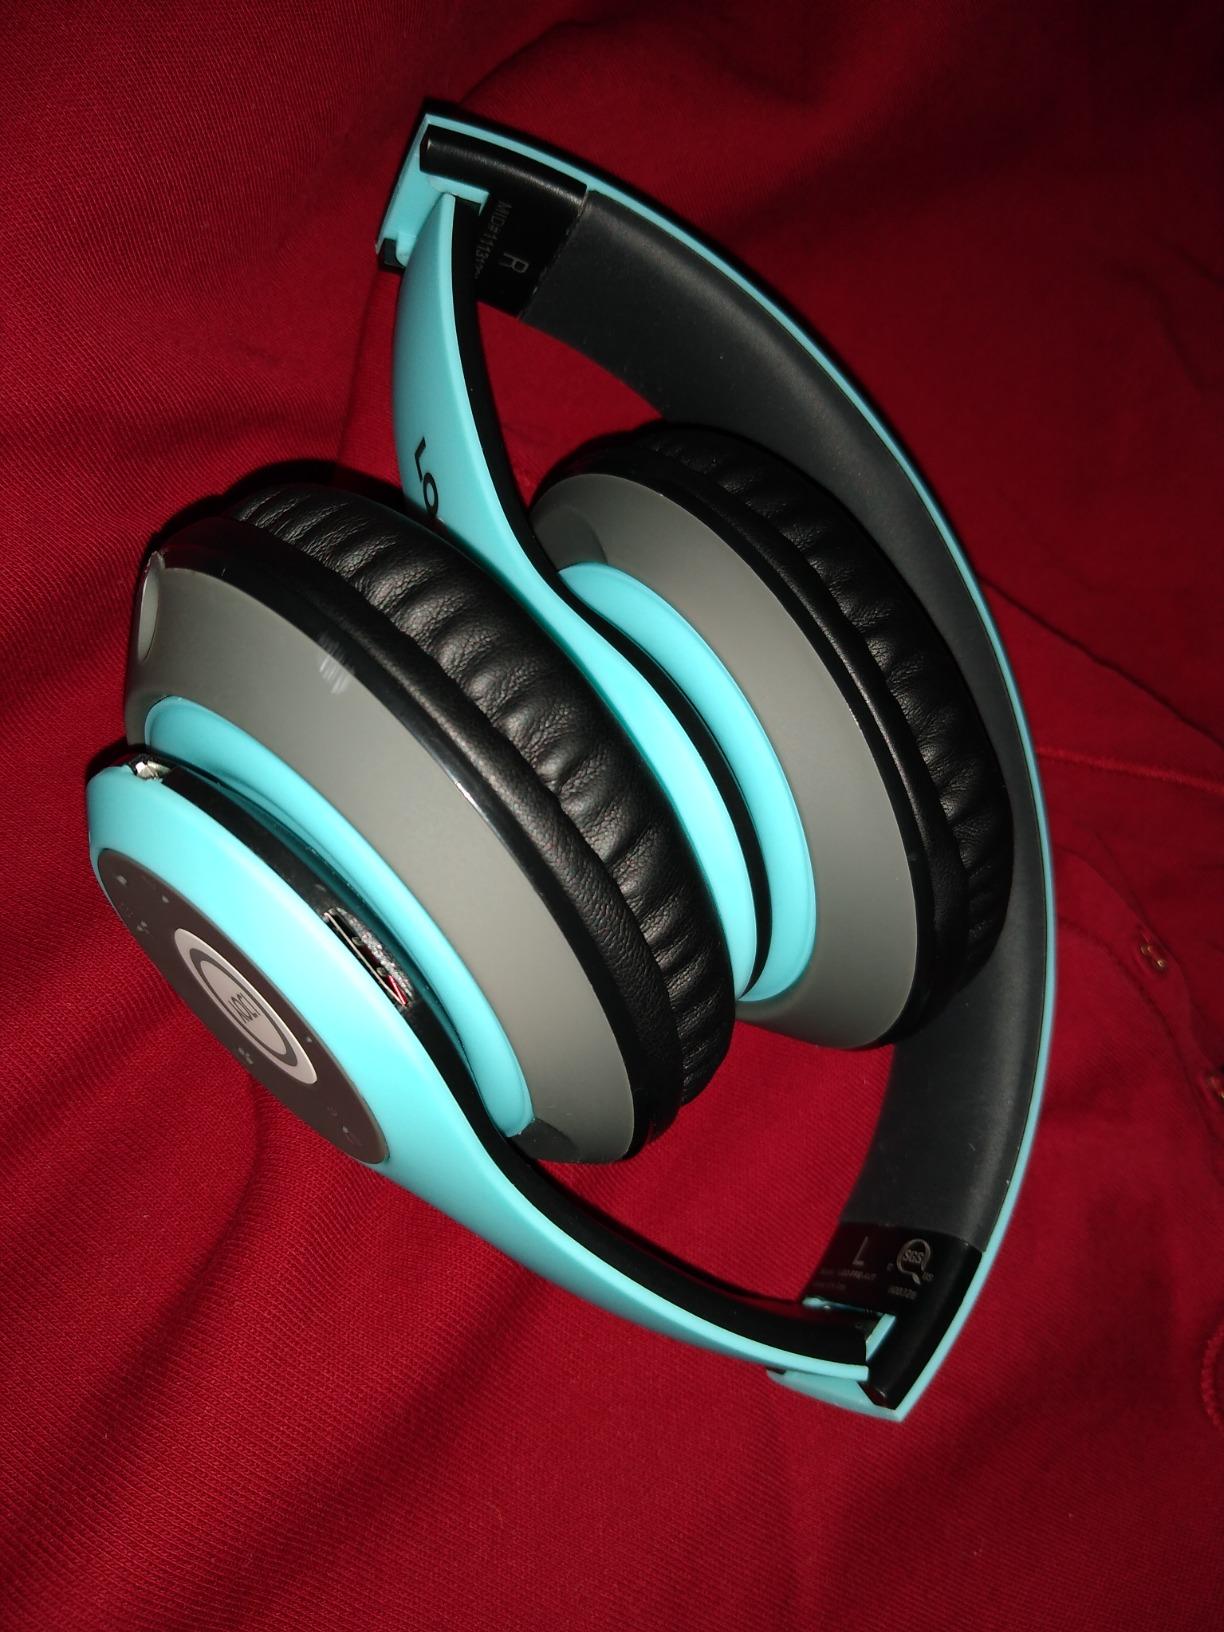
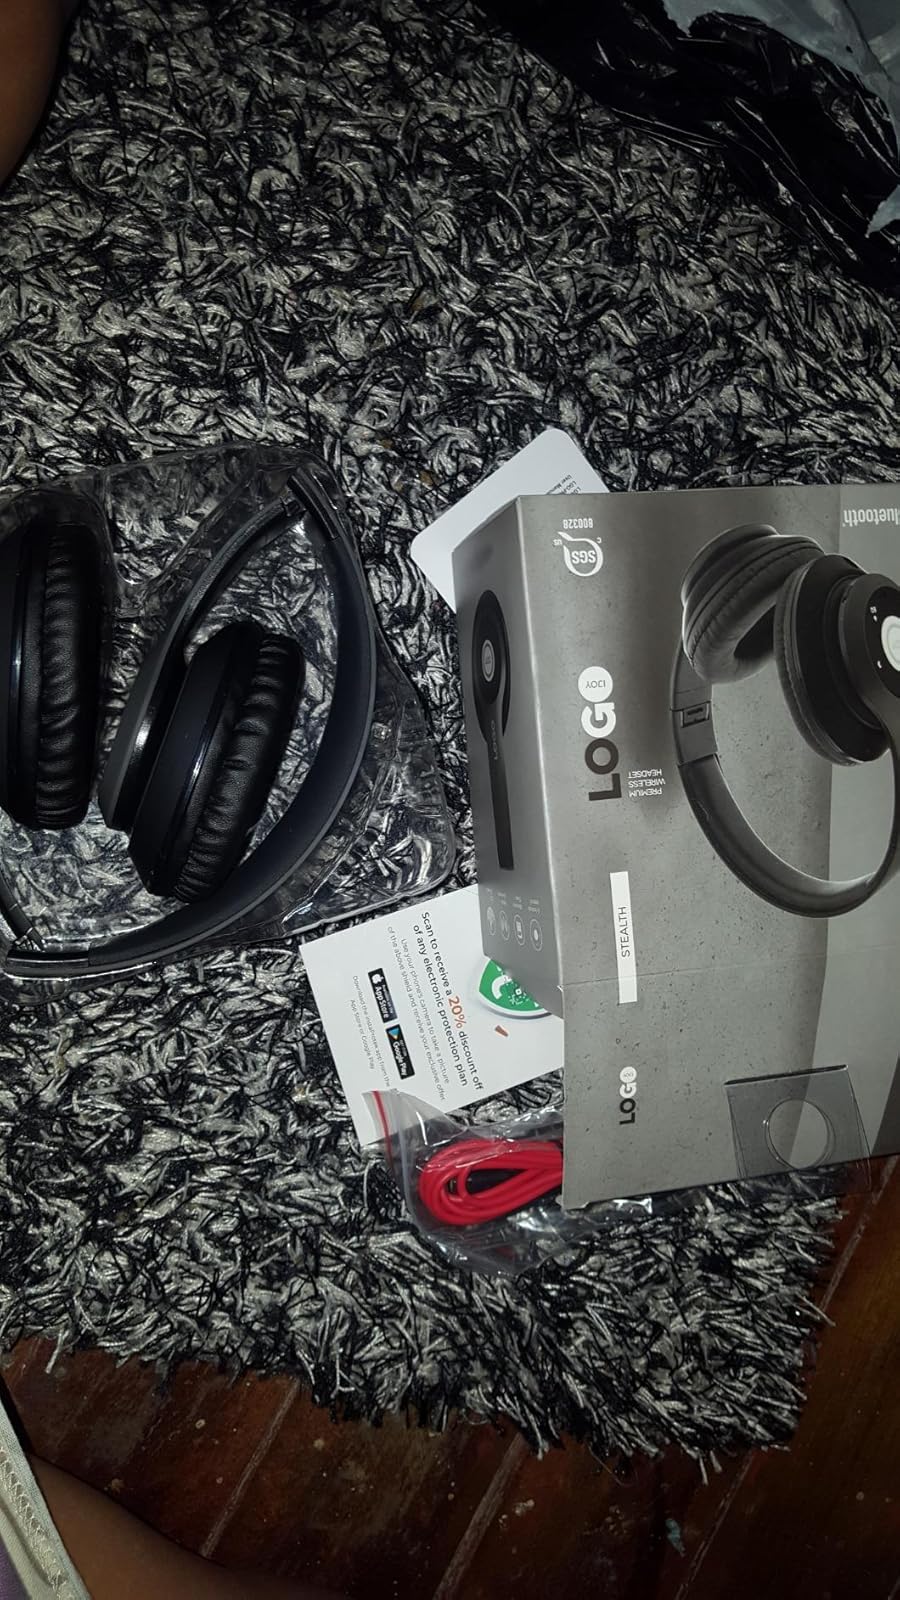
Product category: headphones
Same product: no